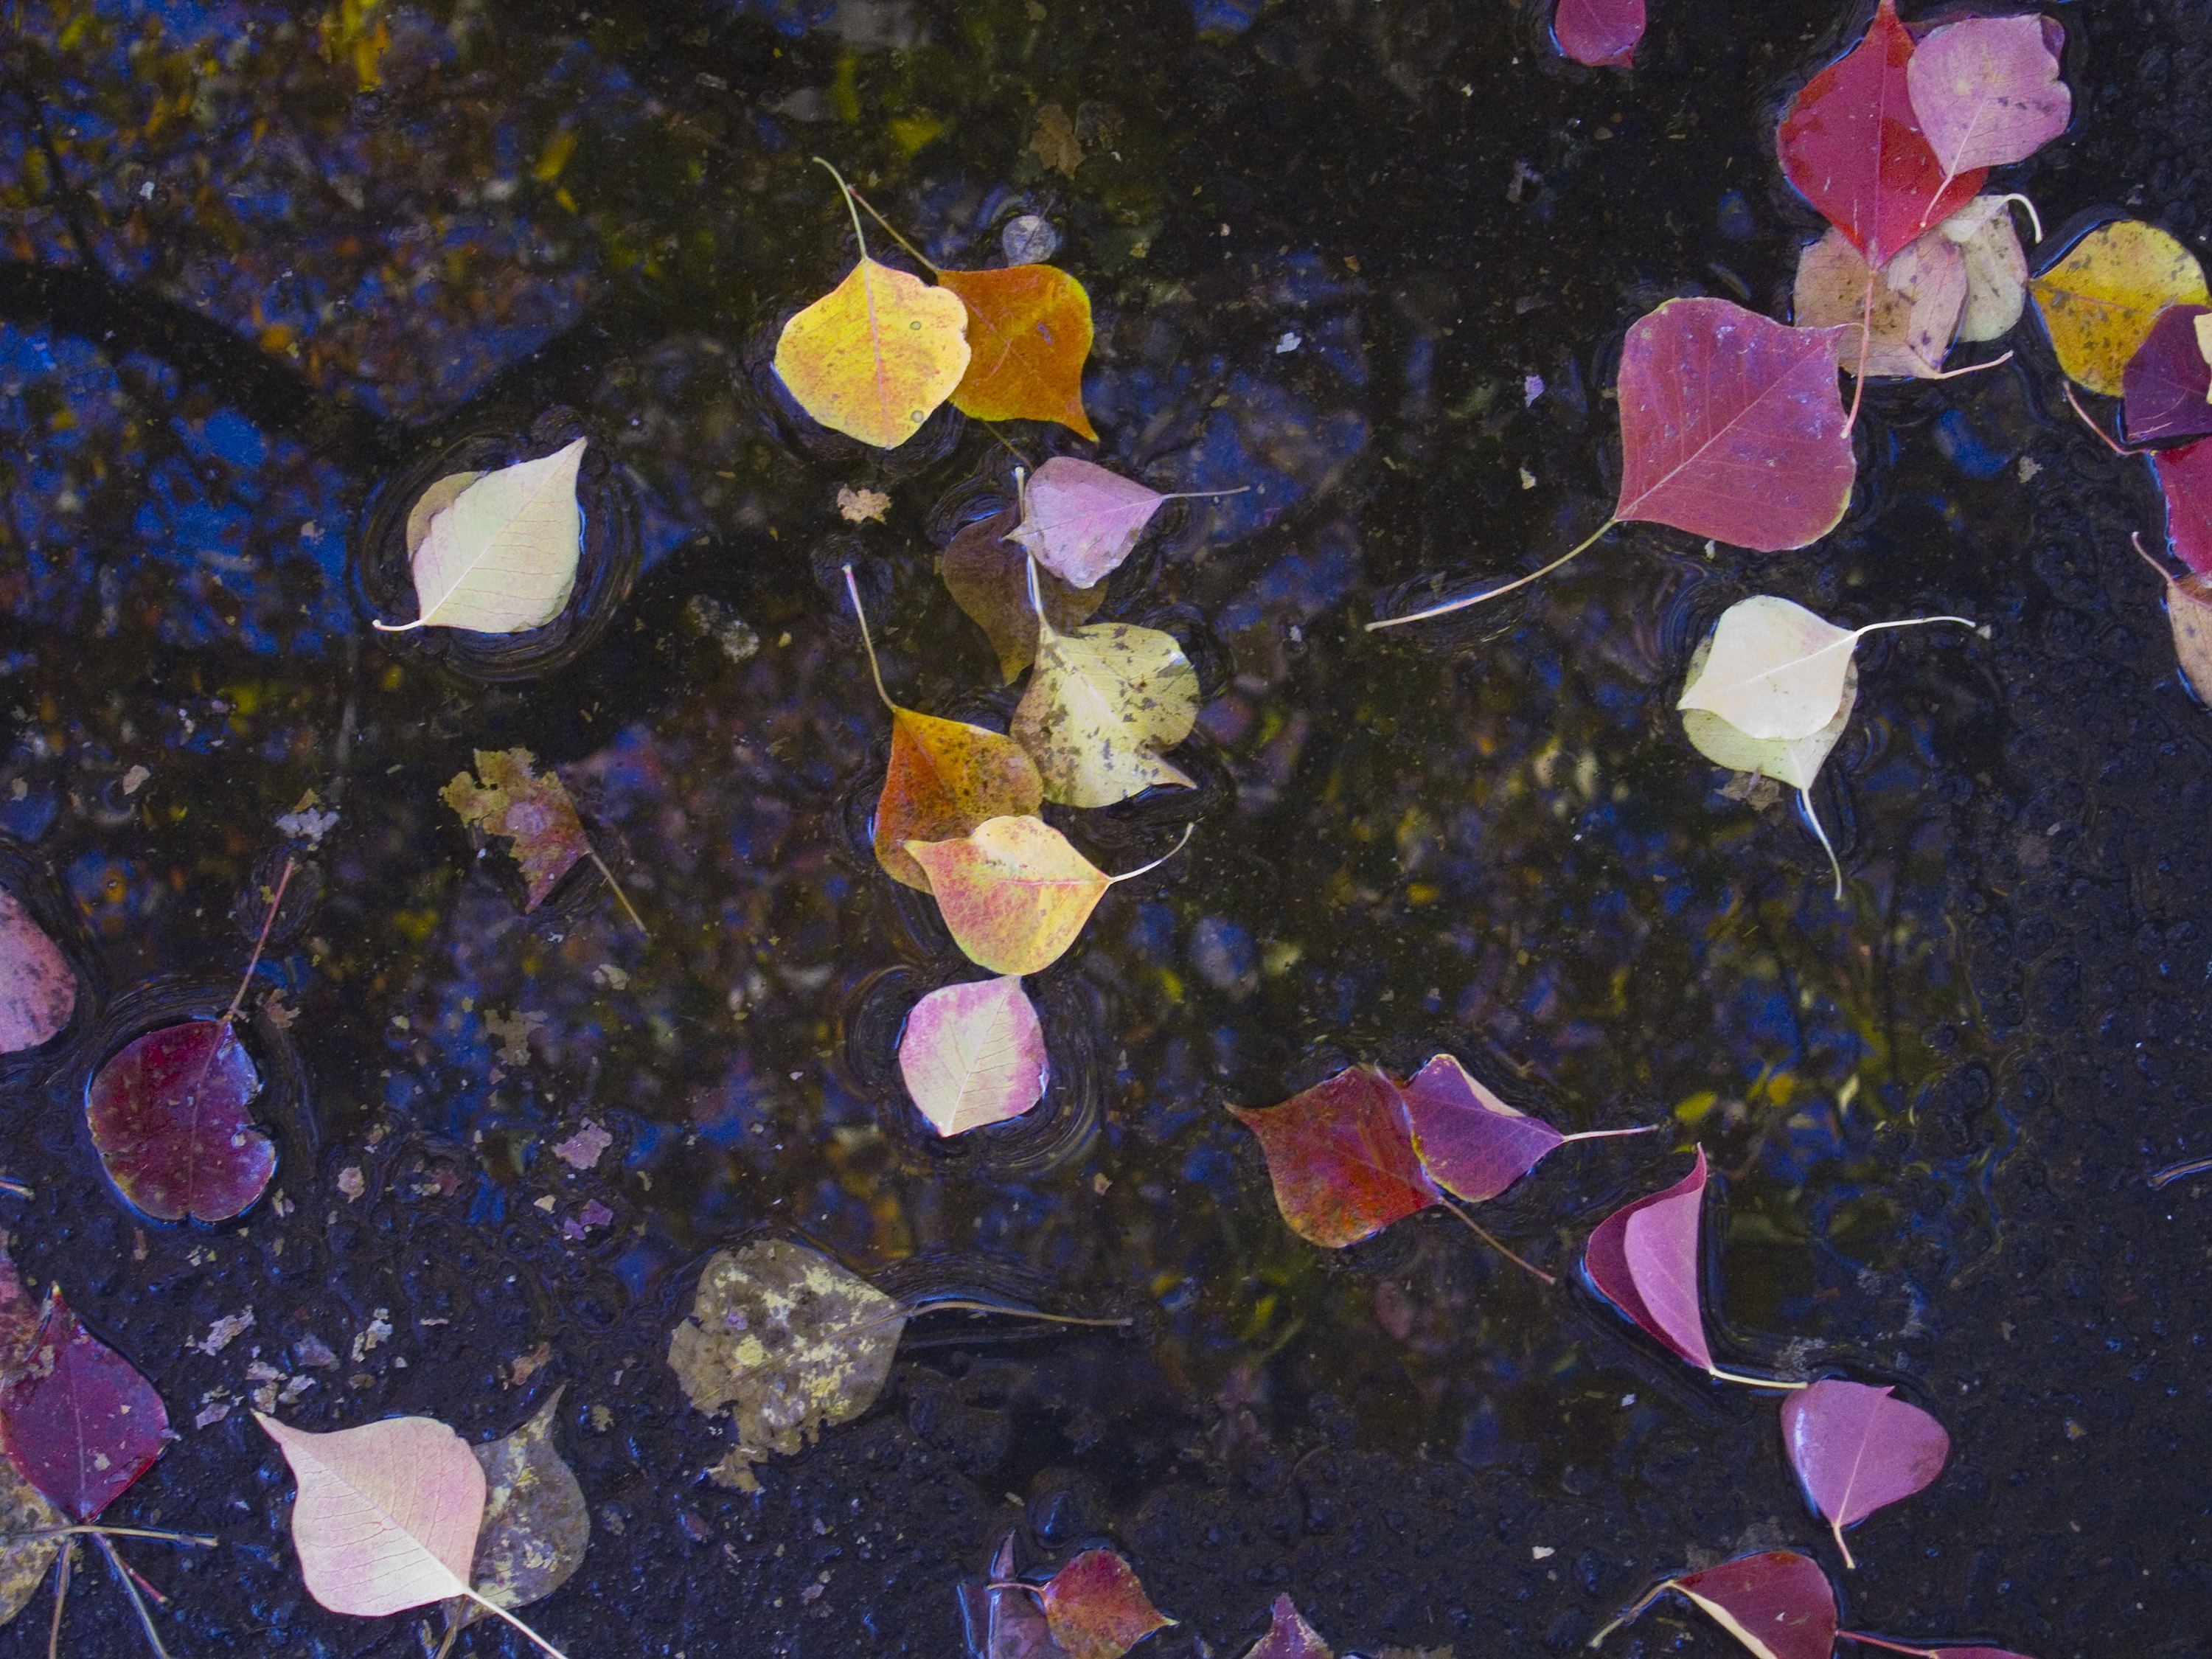
plant, leaf, flower, petal, color, biology, autumn, flora, season, painting, leaves, art, reflected